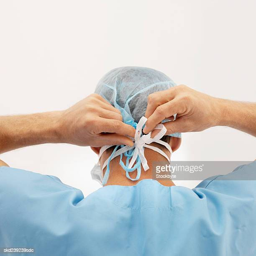
rear view of a surgeon tying his surgical mask